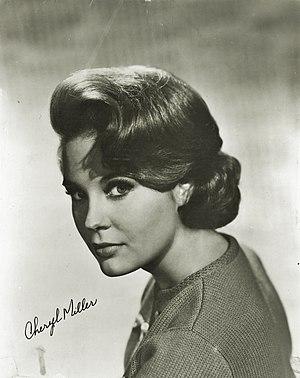
Cheryl Miller, de son vrai nom Cheryl Lynn Miller, est une actrice américaine née le 4 février 1943 à Sherman Oaks, Californie.